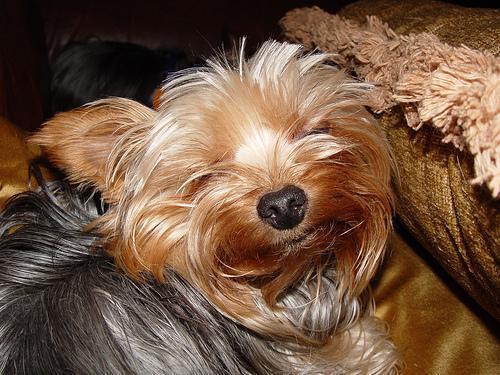
Yorkshire_terrier